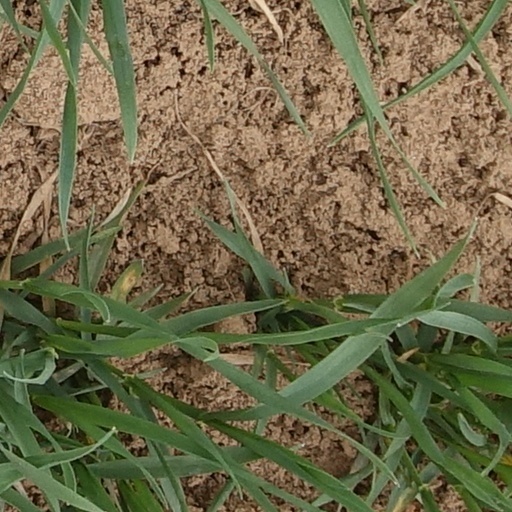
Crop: wheat